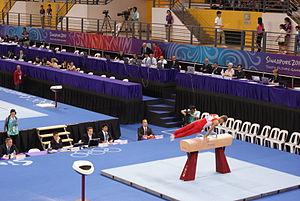
Robert Tvorogal est un gymnaste polono-lituanien qui concourt pour la Lituanie.